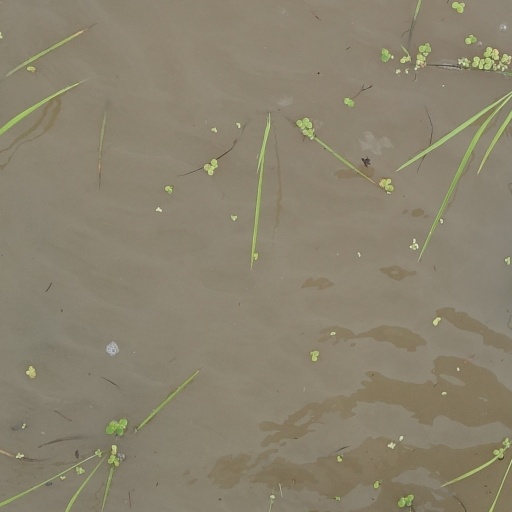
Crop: rice